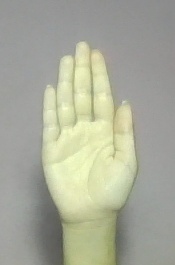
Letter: seen